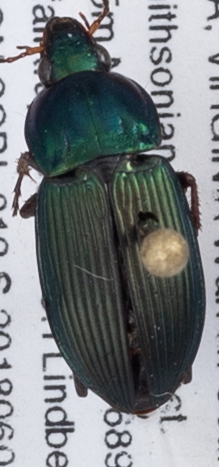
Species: Poecilus lucublandus
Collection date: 2018-06-07
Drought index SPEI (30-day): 2.09
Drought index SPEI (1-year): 0.24
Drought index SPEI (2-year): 0.8